Wicken Bonhunt

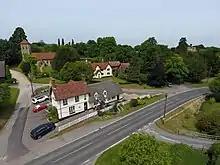
The Coach & Horses (Ananta Thai Food Pub)

Wicken Bonhunt's public house, formerly the Coach & Horses, reopened in 2012 as a Thai food pub serving real ales.